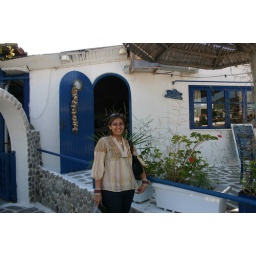
Blue and white houses - you see them everywhere in Greece